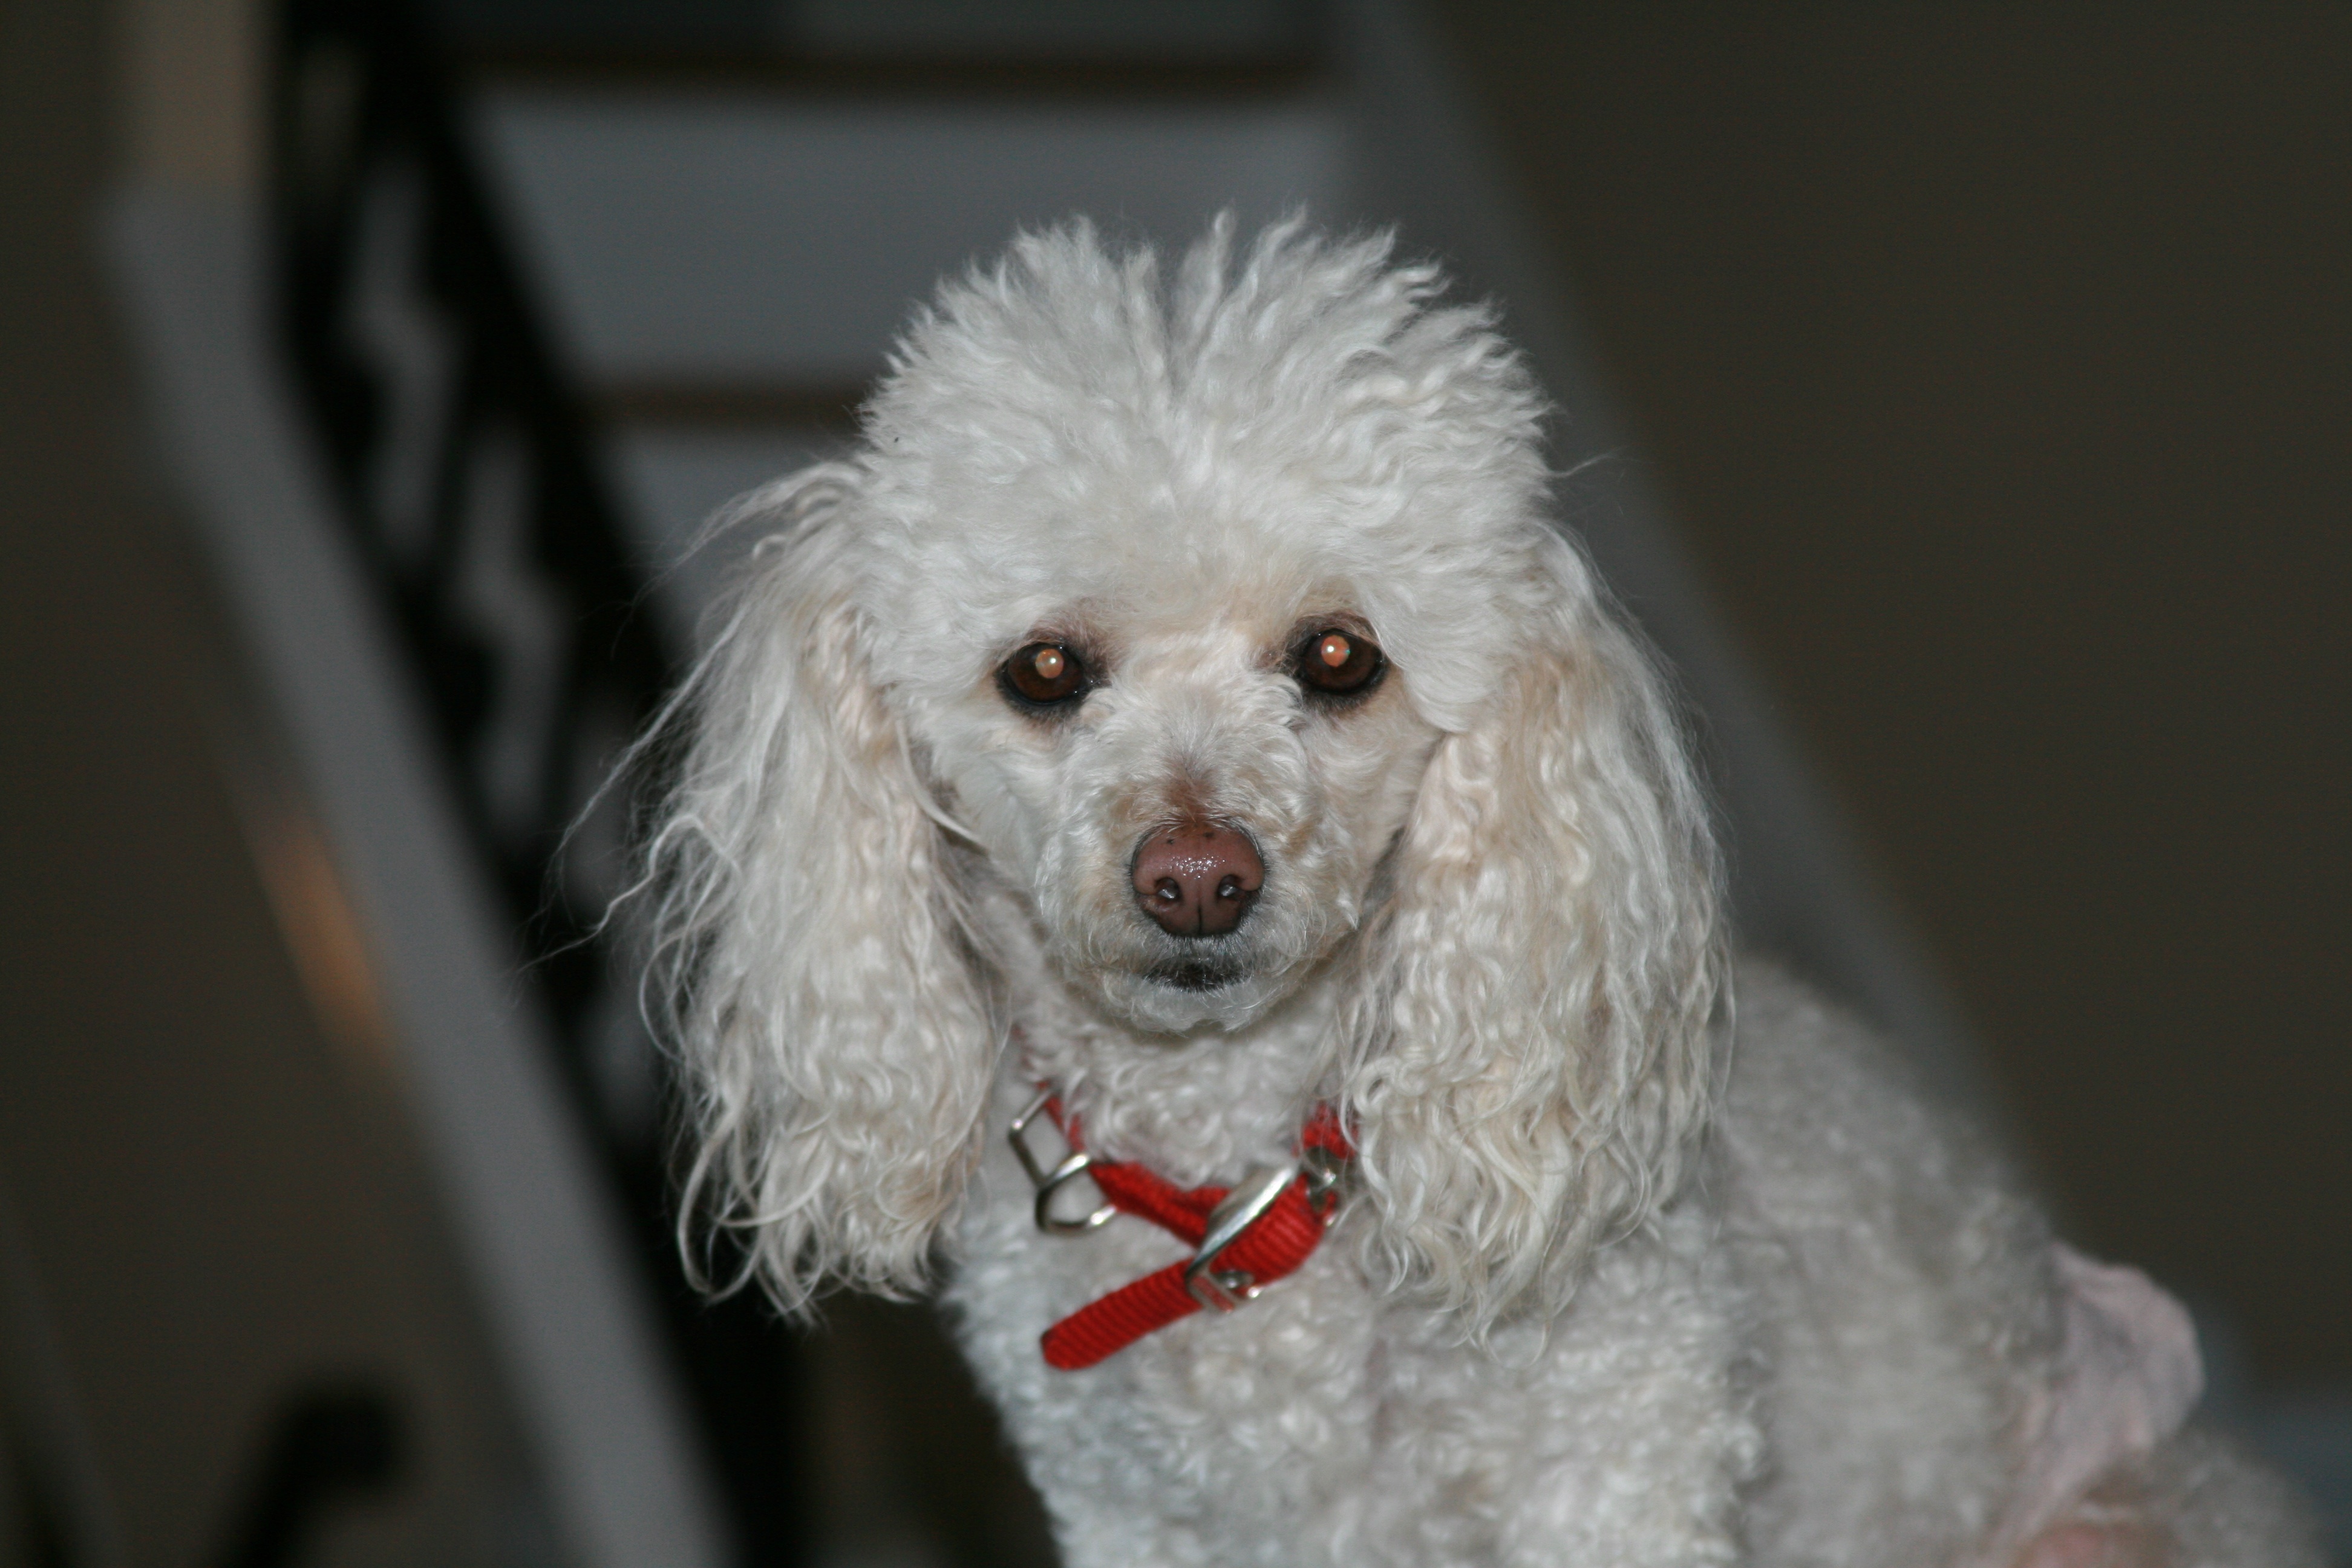
dog, mammal, poodle, vertebrate, dog breed, barbet, bichon frise, miniature poodle, cockapoo, standard poodle, bolognese, toy poodle, dog like mammal, carnivoran, schnoodle, dog crossbreeds, cavachon, poodle crossbreed, lagotto romagnolo